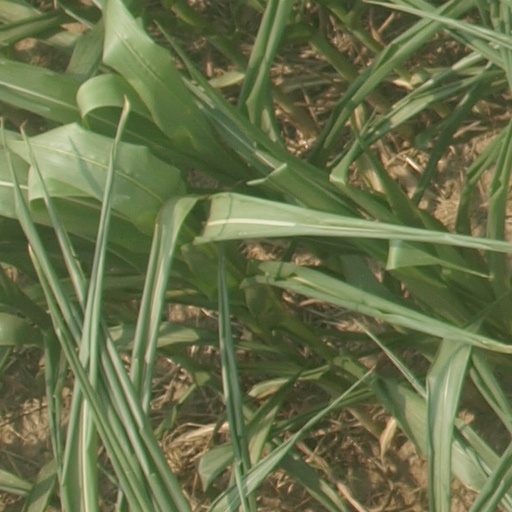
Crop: maize; corn